Maamoon Sami Rasheed al-Alwani

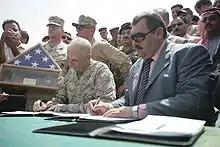
Maj. Gen. John Kelly and Gov. Maamoon Sami Rasheed al-Alwani sign provincial Iraqi control documents on Sep. 1, 2008.

Maamoon Sami Rasheed al-Alwani (born 1957) is an Iraqi politician, who served as governor of the Al Anbar province. He was appointed by the Anbar Provincial Council in May 2005, following the death of his predecessor, Raja Nawaf Farhan al-Mahalawi. He was a member of the Abu Alwani clan, part of the Dulaim tribe. His name was found along with the names of other prominent Iraqi Sunni leaders who had been targeted for assassination in a captured al-Qaeda in Iraq (AQI) document.